Kulusuk Airport

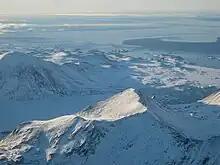
Approaching Kulusuk Airport from the east

Unlike the heliport in Tasiilaq on the nearby Ammassalik Island, the airport in Kulusuk can serve light and medium fixed wing aircraft, thus functioning as a mini-hub for Tasiilaq.